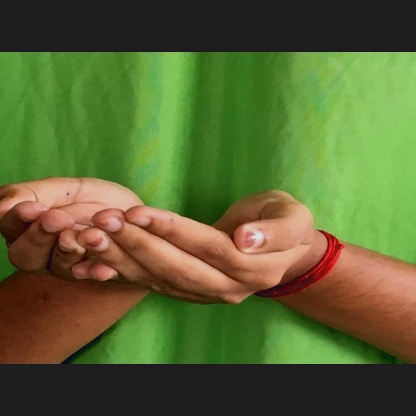
Mudra: Pushpaputa